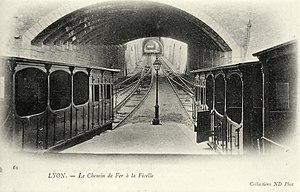
Vue des voies du funiculaire de la rue Terme
Le funiculaire ou « Ficelle » de la rue Terme est une ancienne ligne du funiculaire de Lyon. Cette ligne, située dans le 1ᵉʳ arrondissement, reliait le bas des pentes de la Croix-Rousse au plateau de la Croix-Rousse, au nord de la ville.
Le métro de Lyon est un des systèmes de transport en commun desservant la ville française de Lyon et son agglomération. Il s'agit d'un réseau métropolitain constitué de quatre lignes dénommées à l'aide des lettres A, B, C et D auxquelles s'ajoutent deux lignes de funiculaires dénommées par les indices F1 et F2. Le réseau comporte quarante stations pour 32,05 km de voies en site propre.